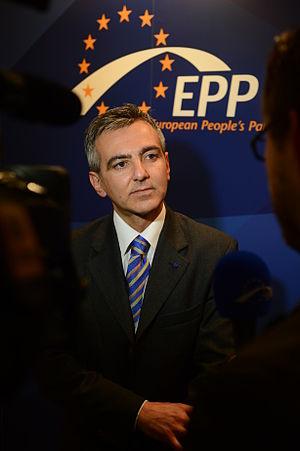
Les députés européens de Malte pour la 7ᵉ législature 2009-2014 ont été élus à la suite des élections européennes de 2009 à Malte :